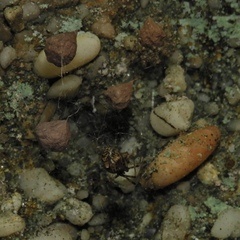
Species: Parasteatoda_tepidariorum